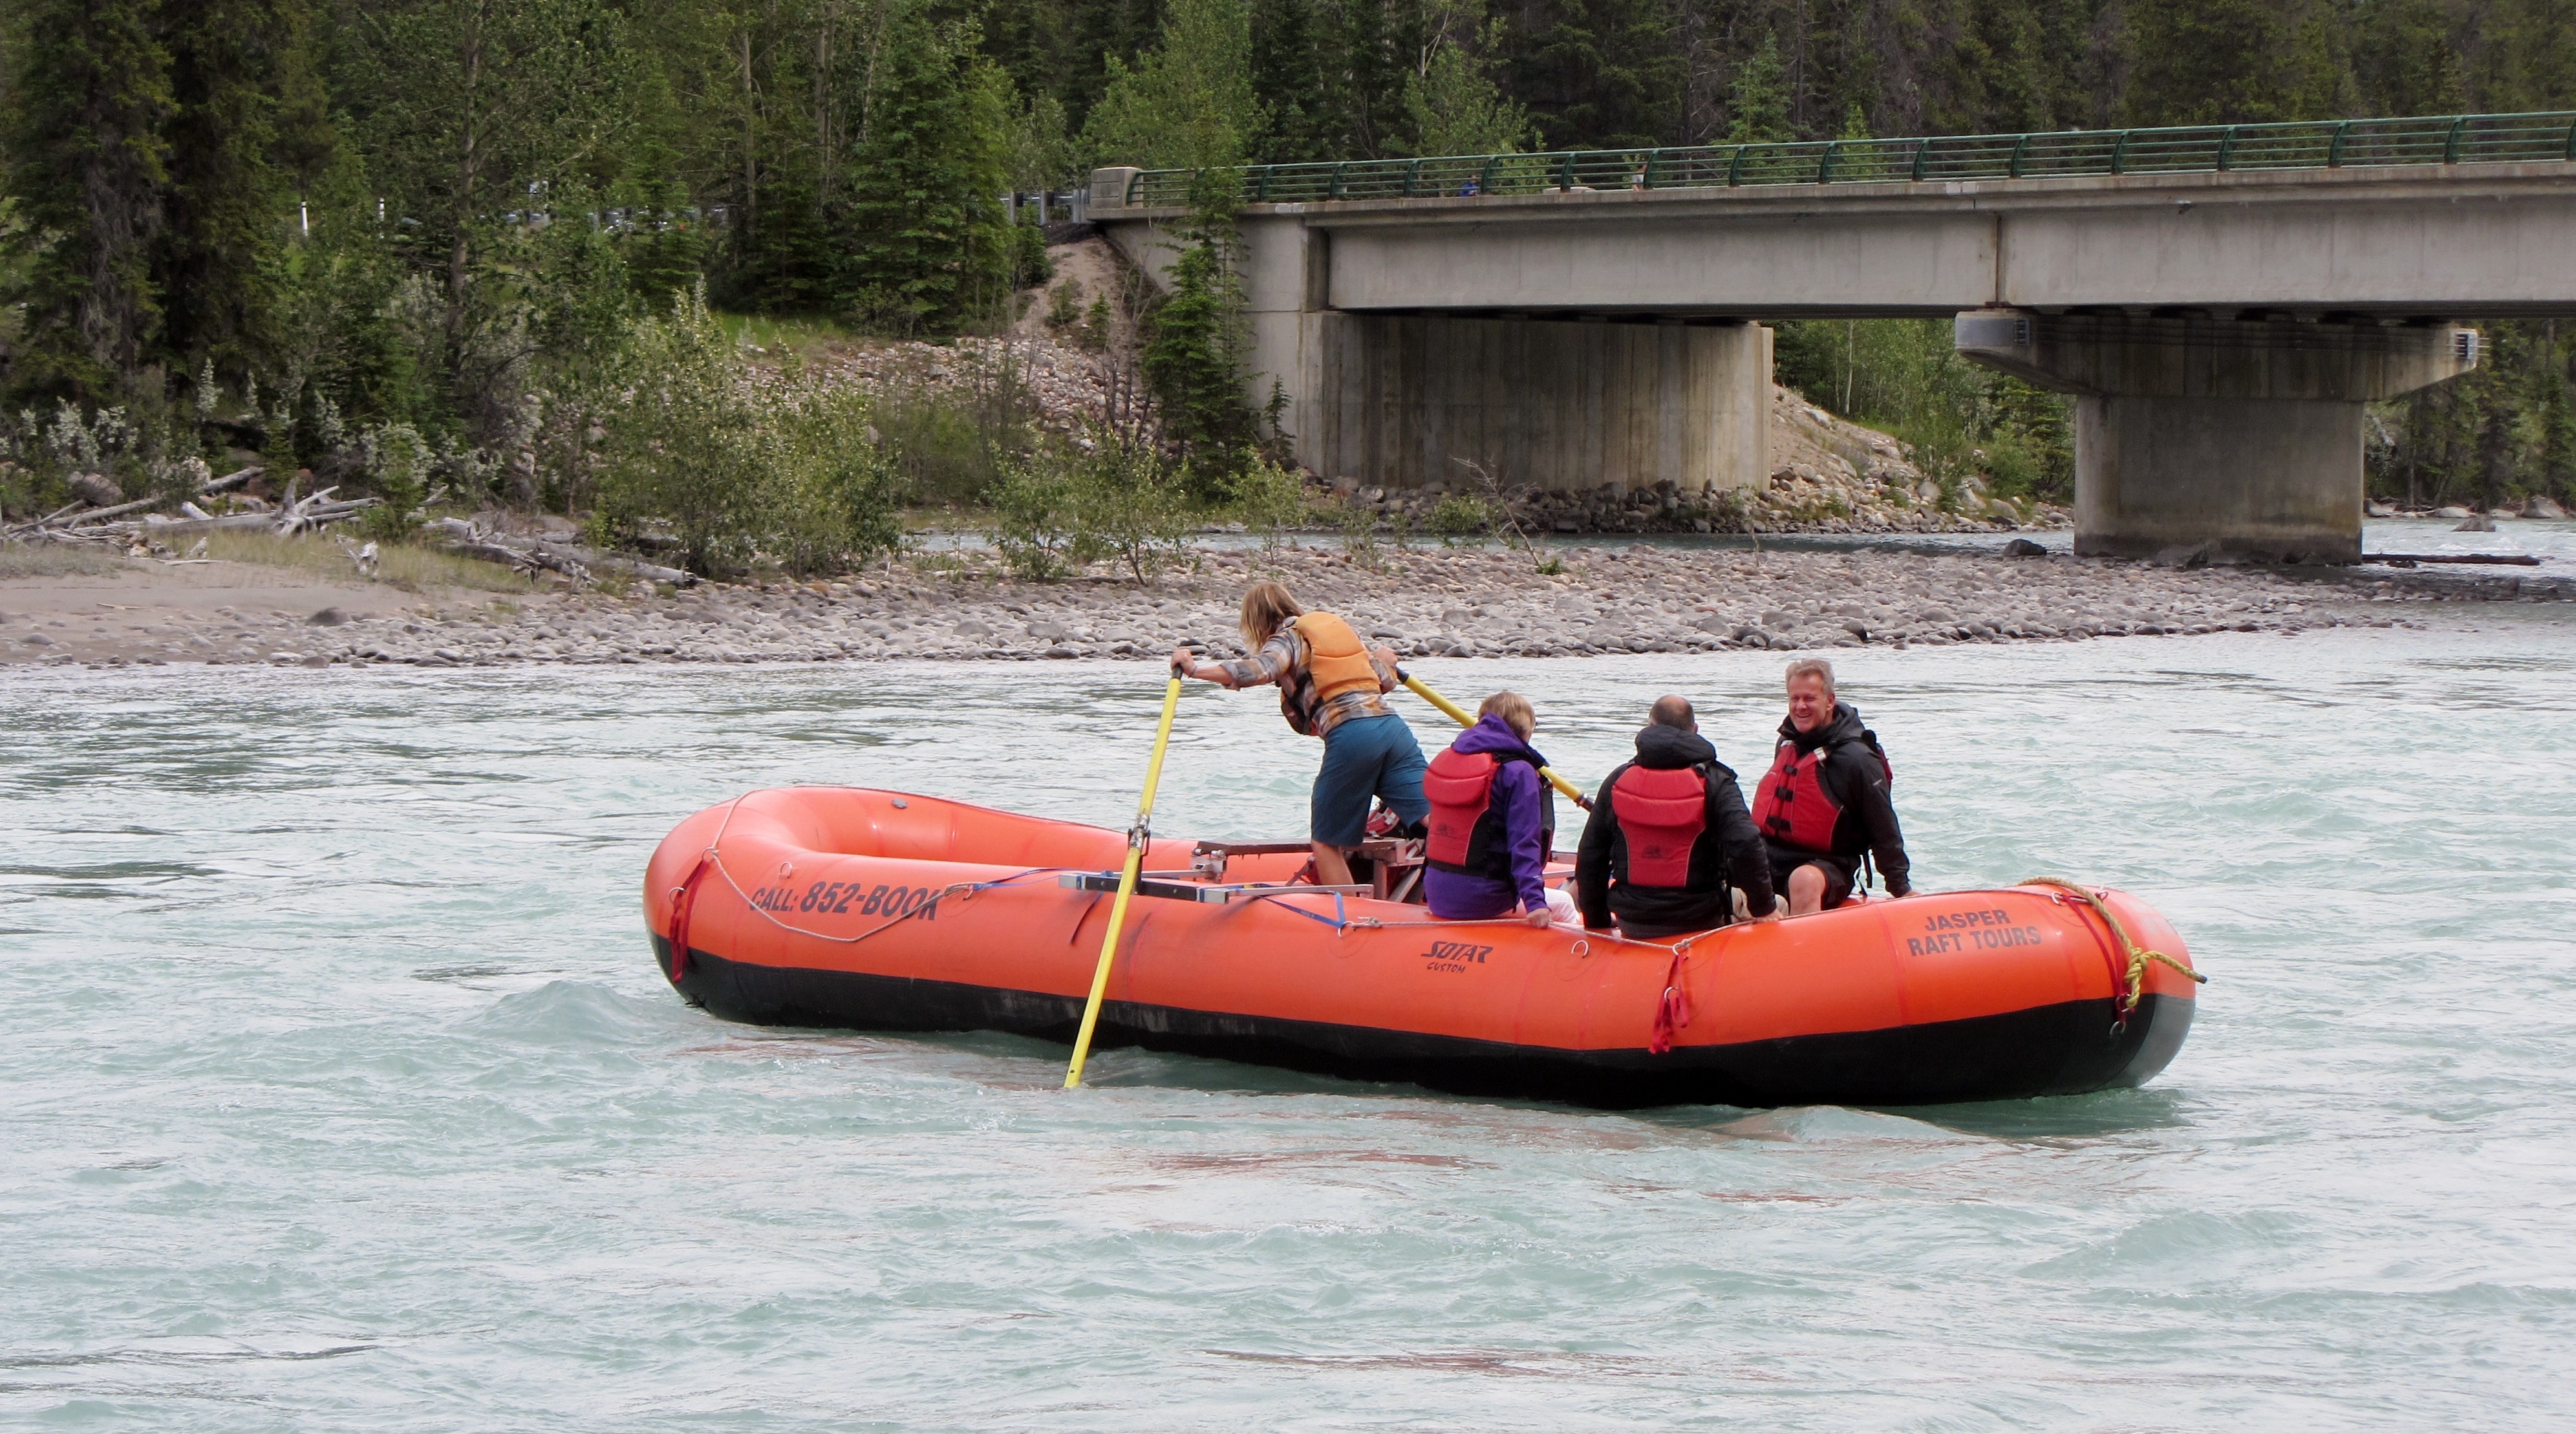
people, boat, river, recreation, vehicle, cruise, sports, rapids, tubing, raft, adventurous, water sport, rafting, rubber boat, outdoor recreation, inflatable boat, watercraft rowing